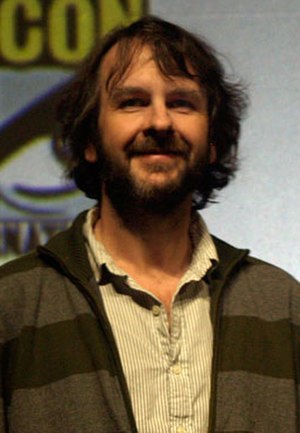
Peter Jackson
Peter Jackson er en manuskriptforfatter, filminstruktør og -producent fra New Zealand.